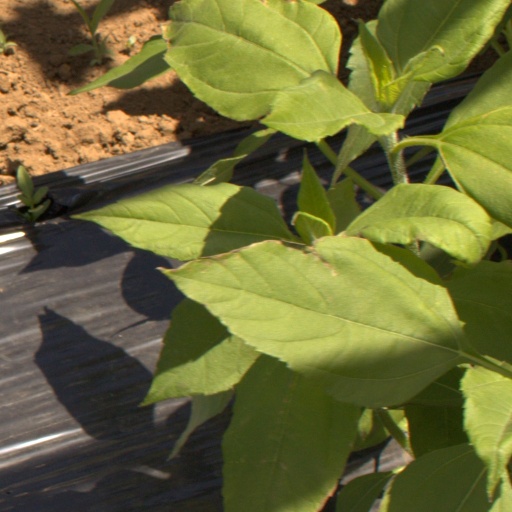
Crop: Jerusalem artichoke